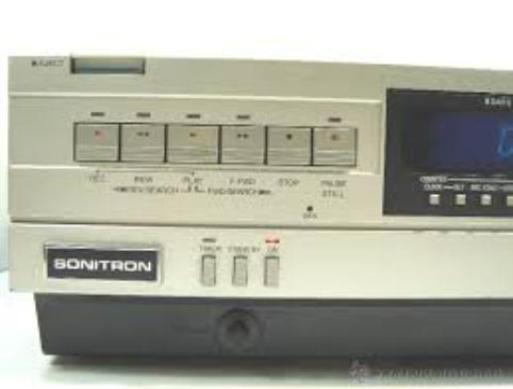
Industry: Electronic